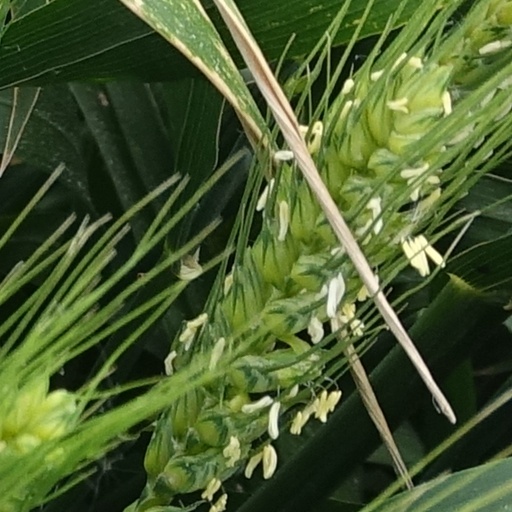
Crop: wheat